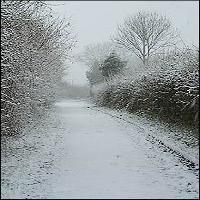
Weather: cloudy or overcast